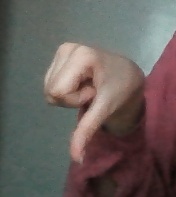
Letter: waw